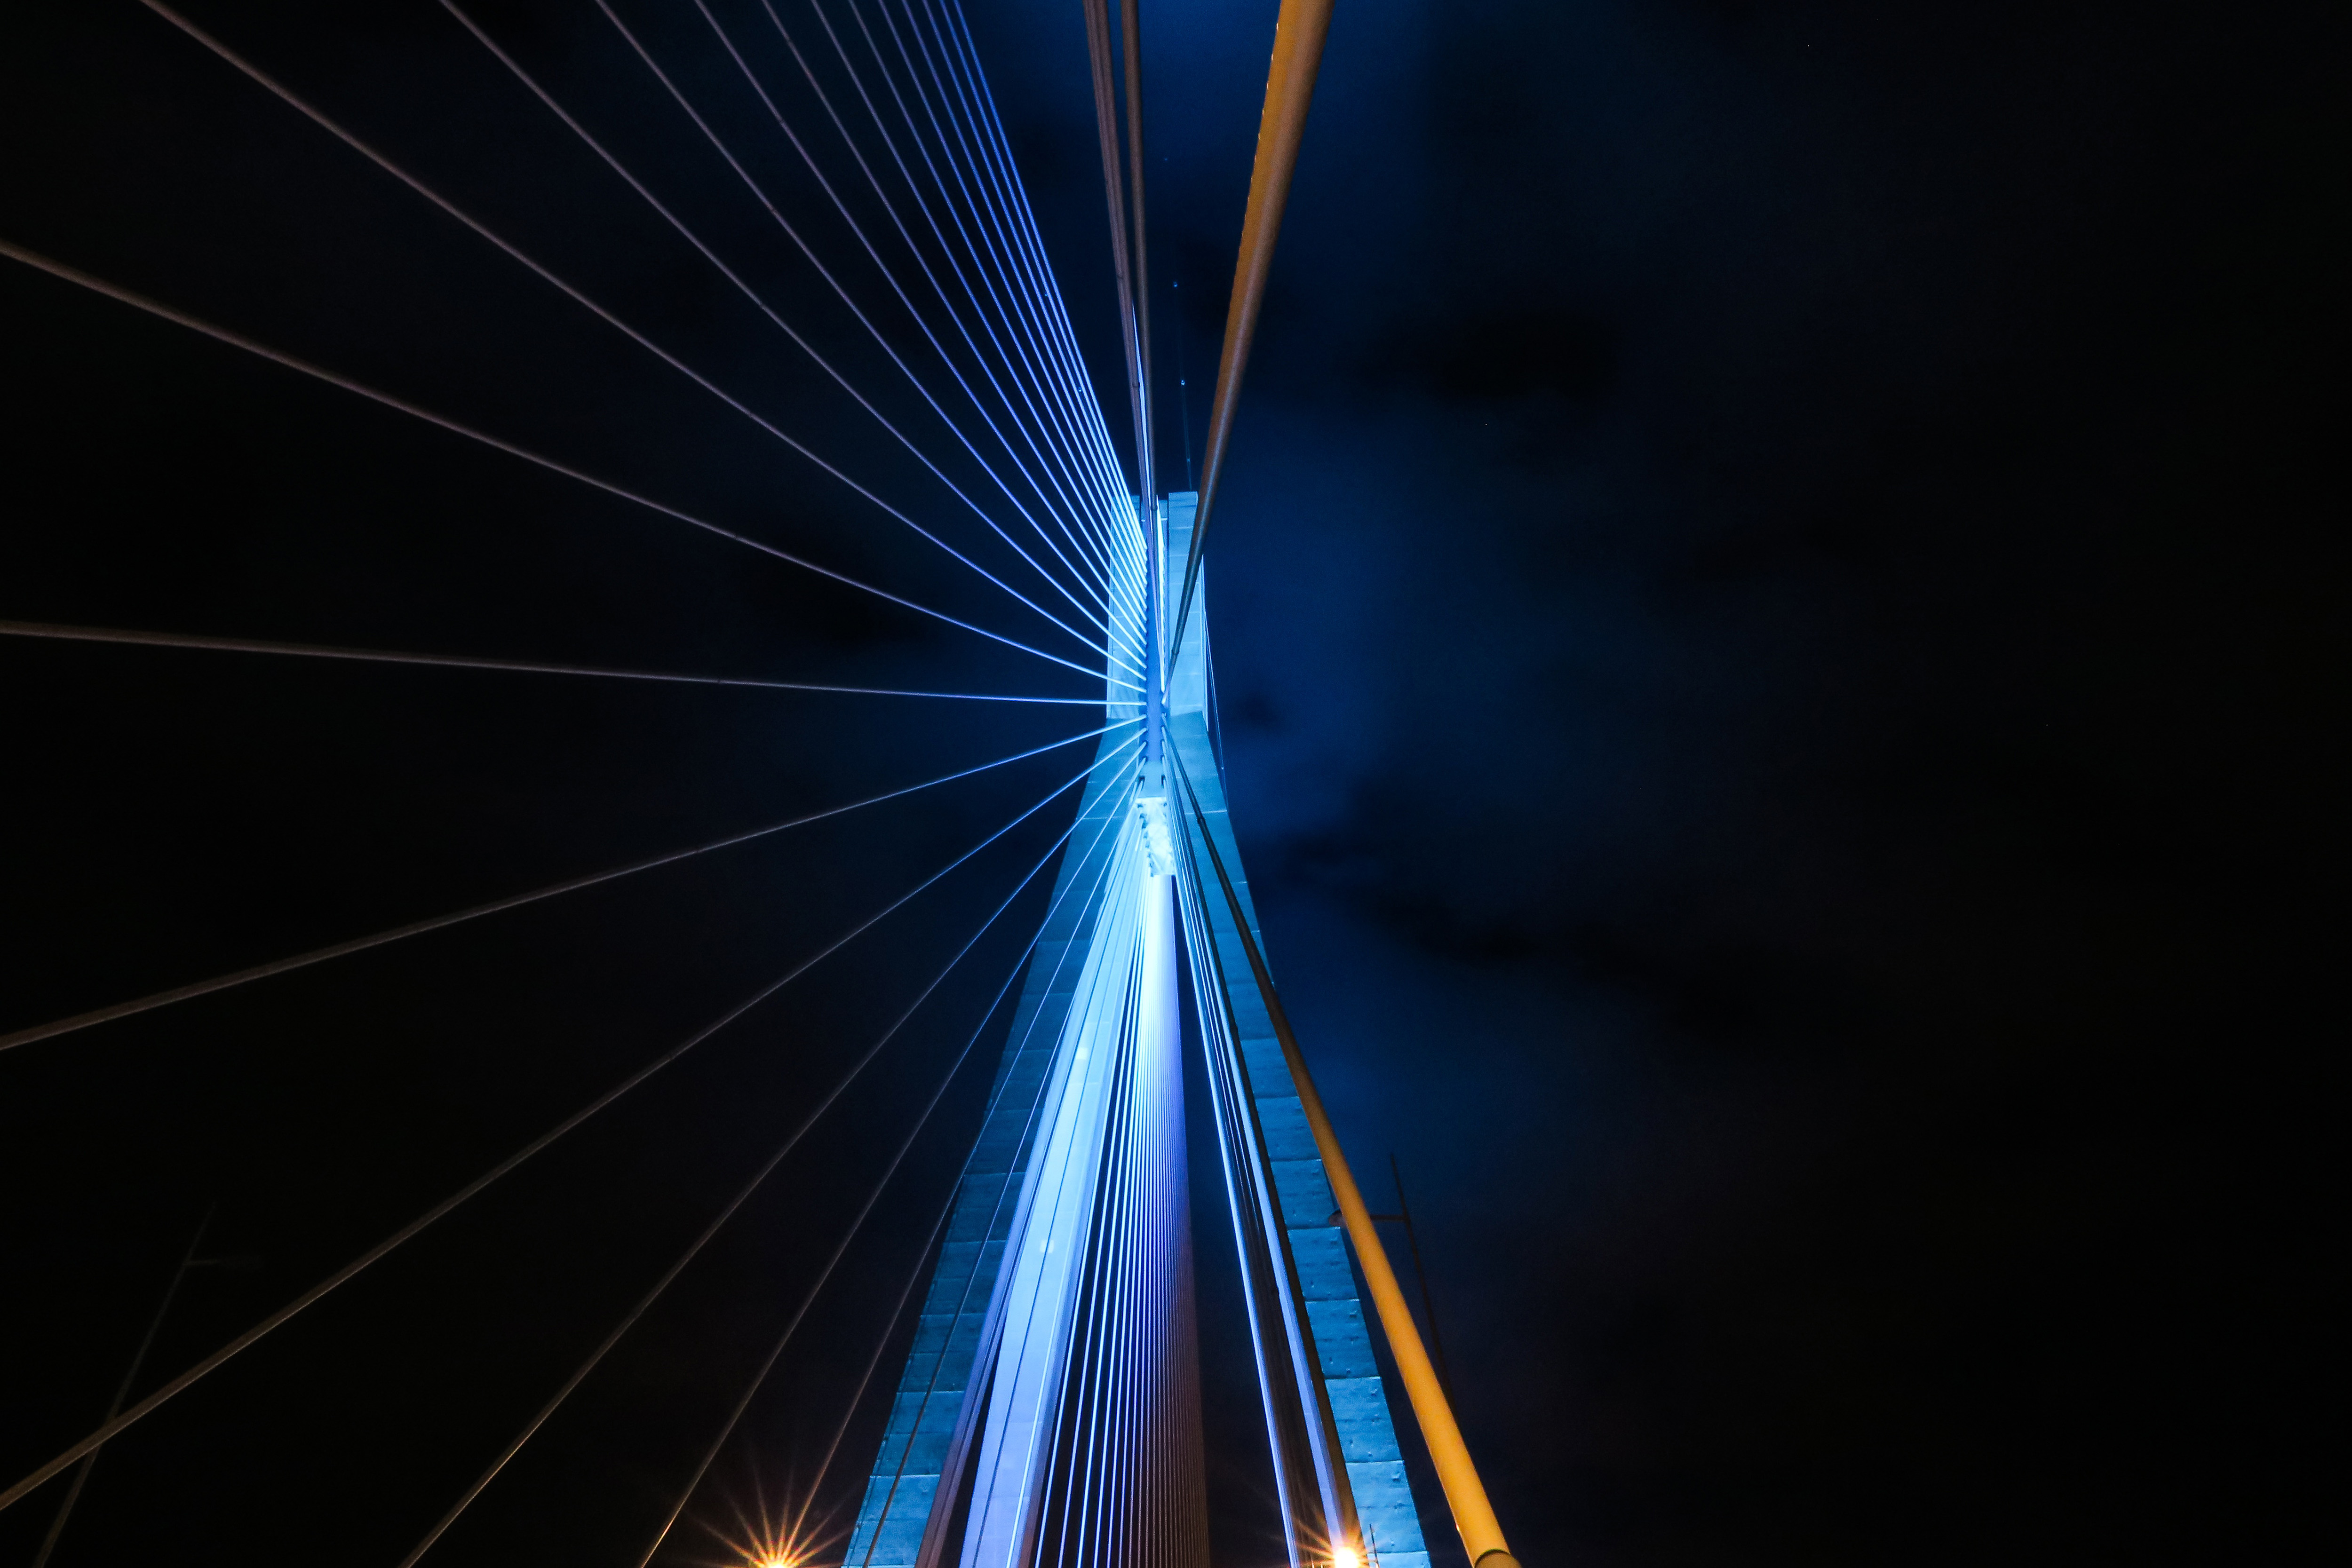
blue, light, cable stayed bridge, night, sky, electric blue, laser, architecture, line, technology, tourist attraction, bridge, nonbuilding structure, symmetry, darkness, wheel, midnight